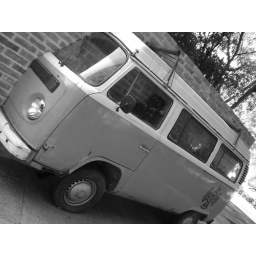
van in the wall